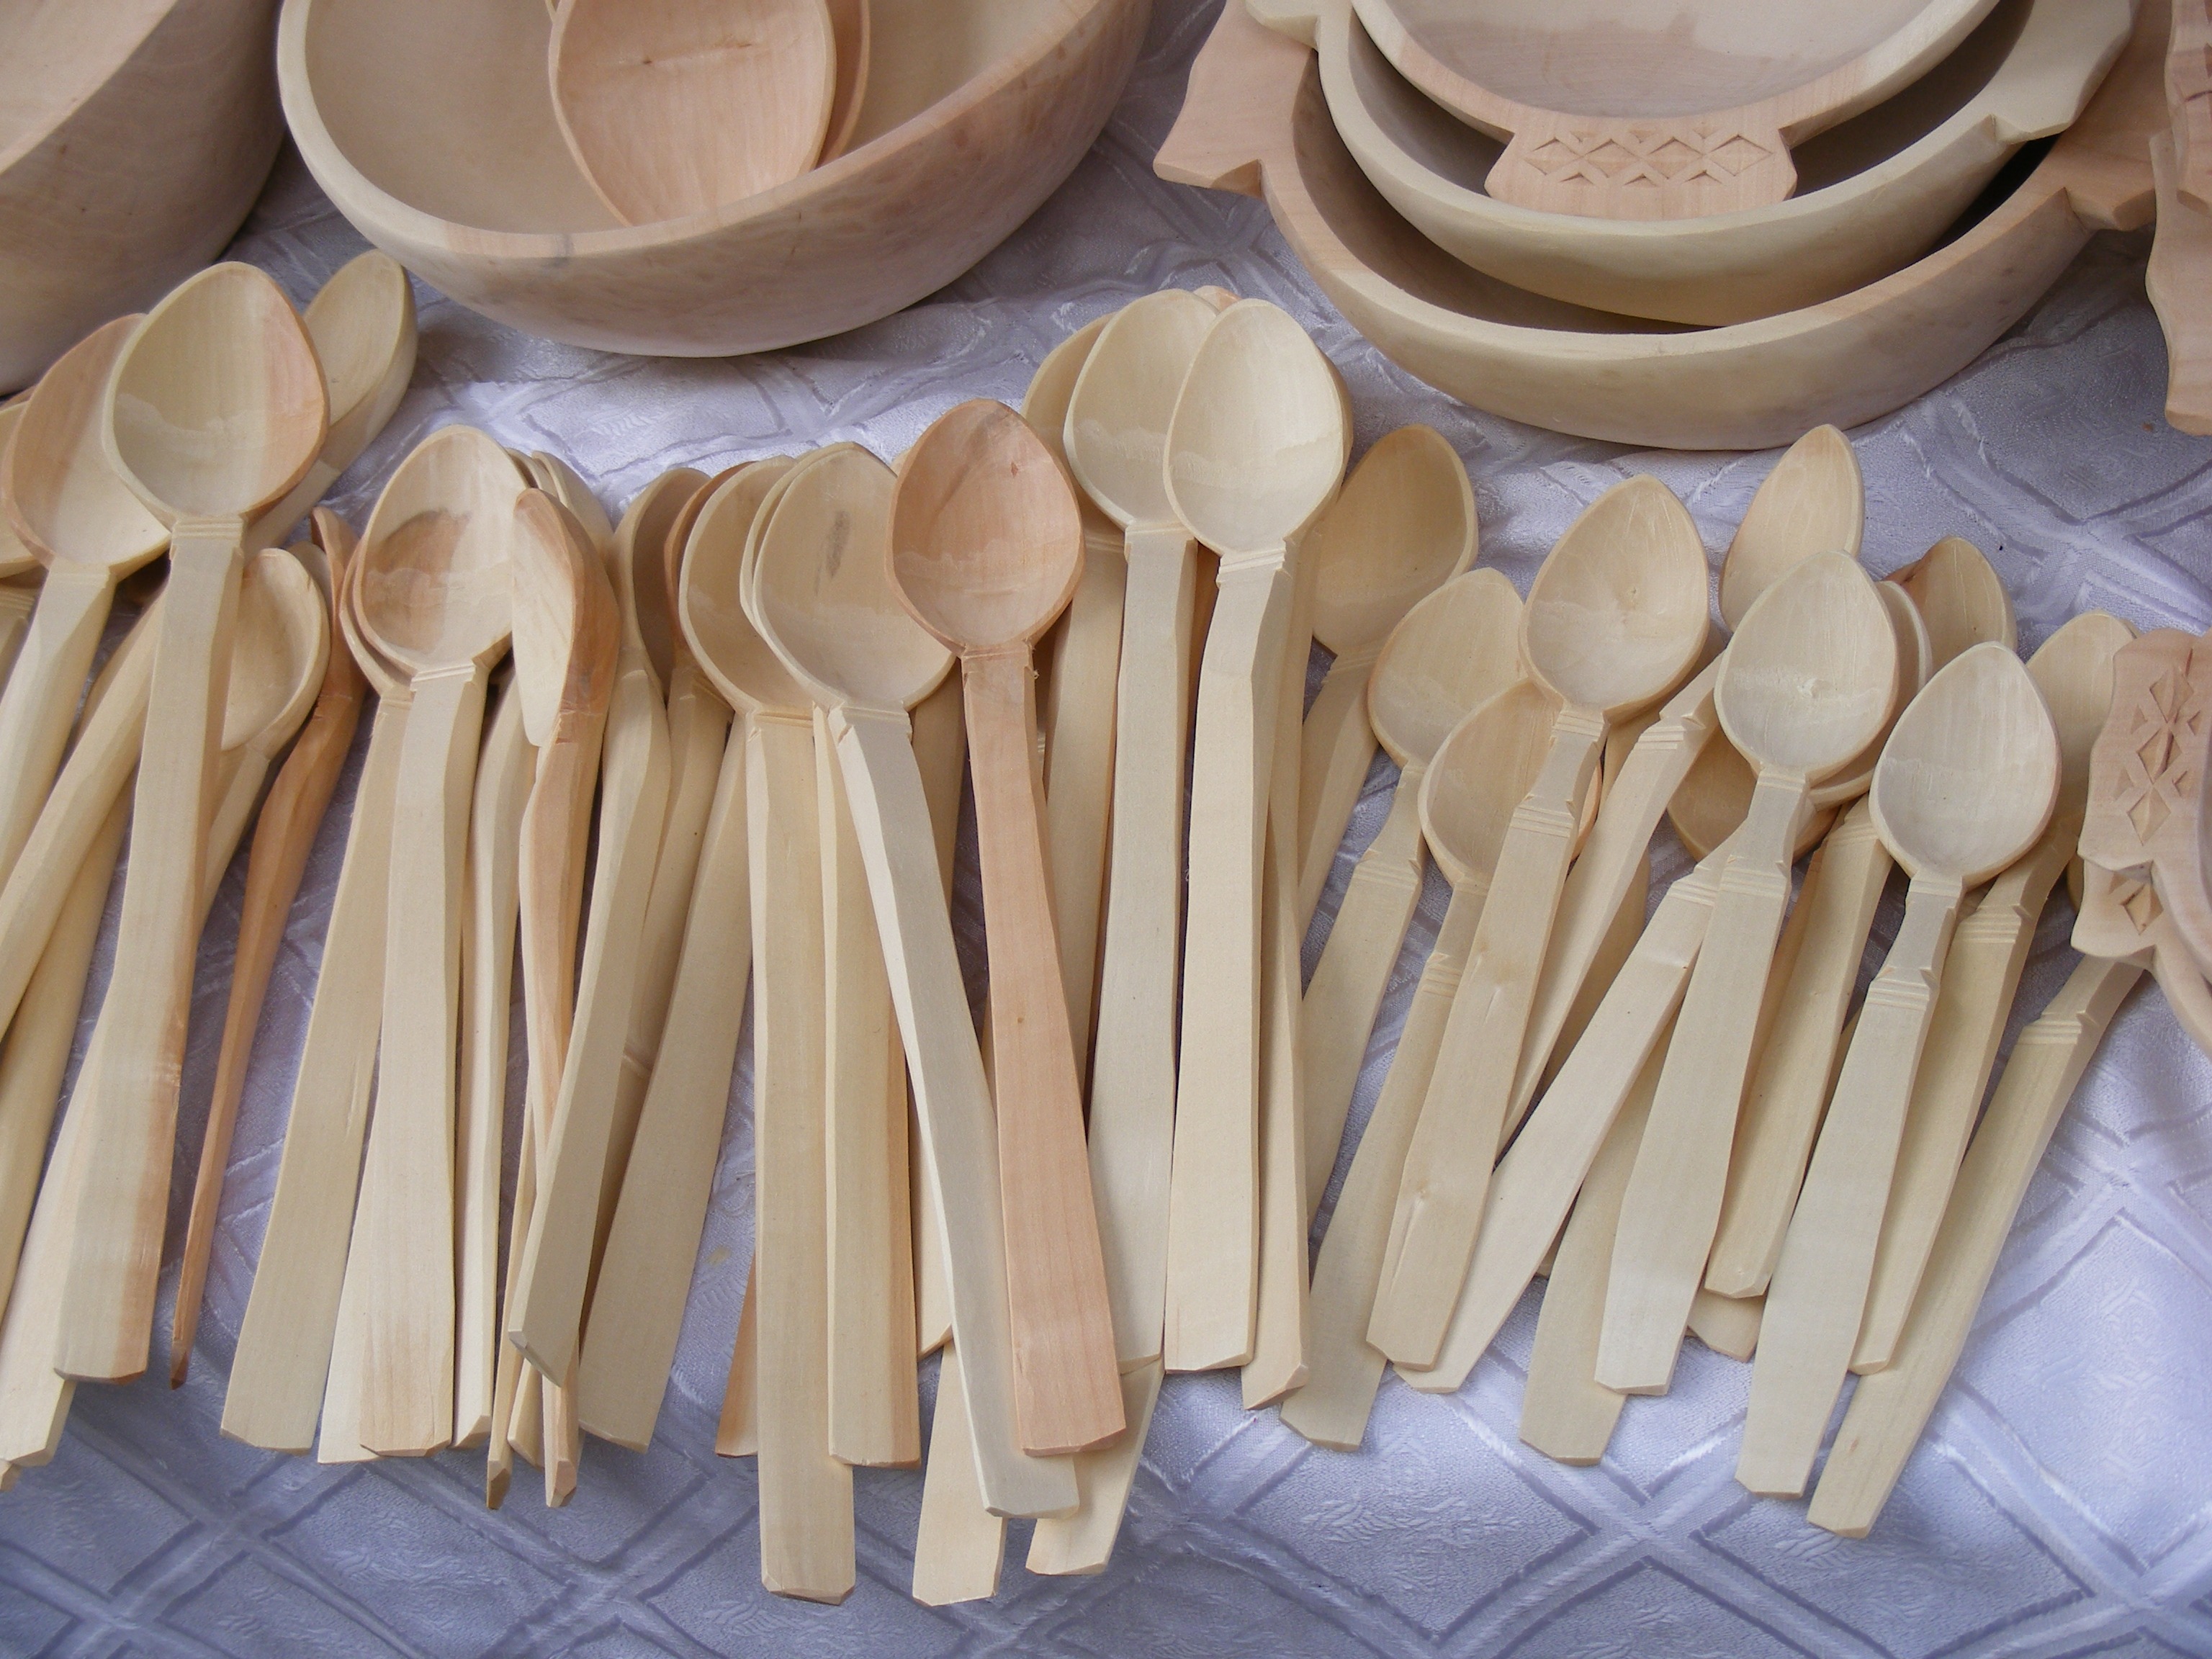
wood, ceramic, material, sculpture, dishes, carving, spoons, romanian, woodworks, baluster